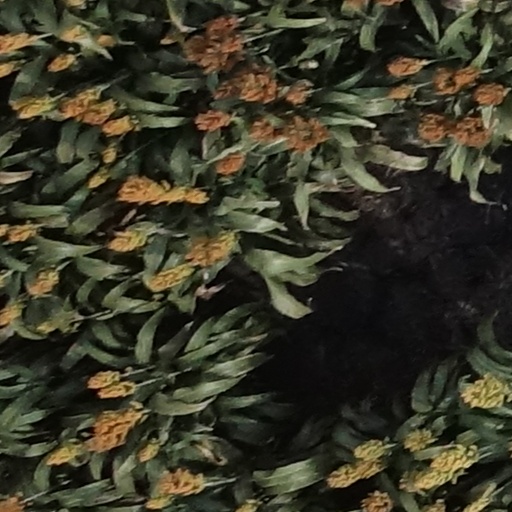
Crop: sorghum